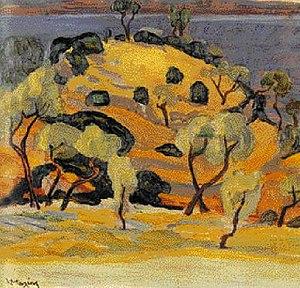
Constantinos Maleas est un peintre grec né à Constantinople en 1879 et décédé à Athènes en 1928. Peintre post-impressionniste, il est considéré, avec Constantinos Parthenis, comme le père de l'art moderne grec.